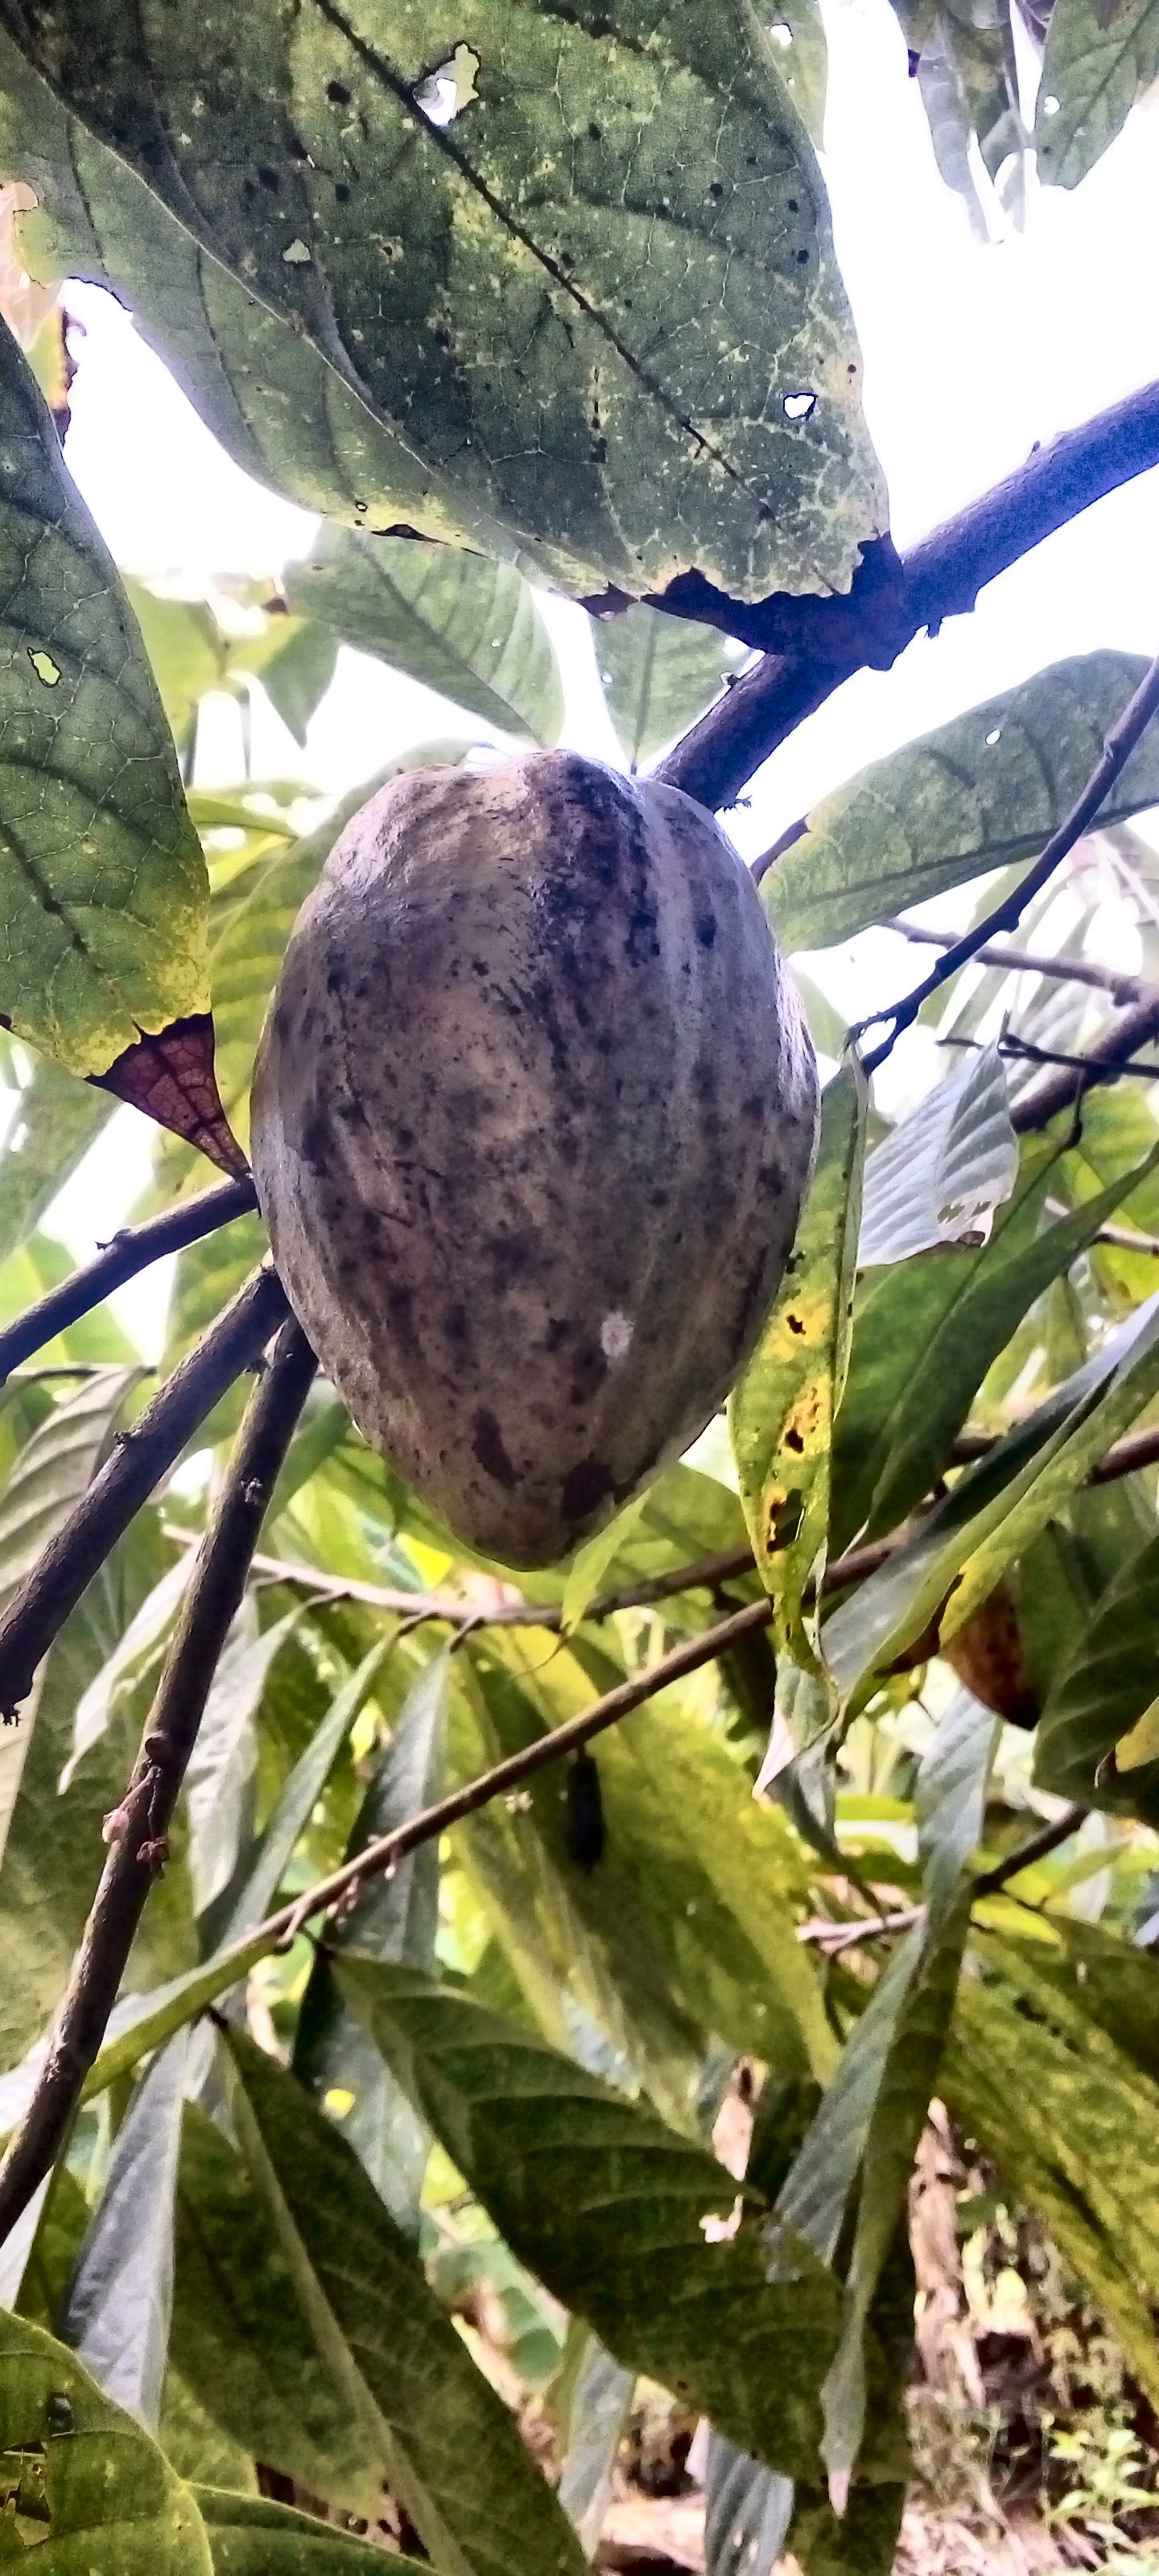
Maturity: mature
Variety: Guiana